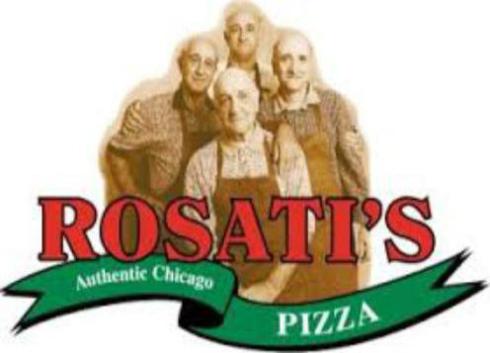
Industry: Food